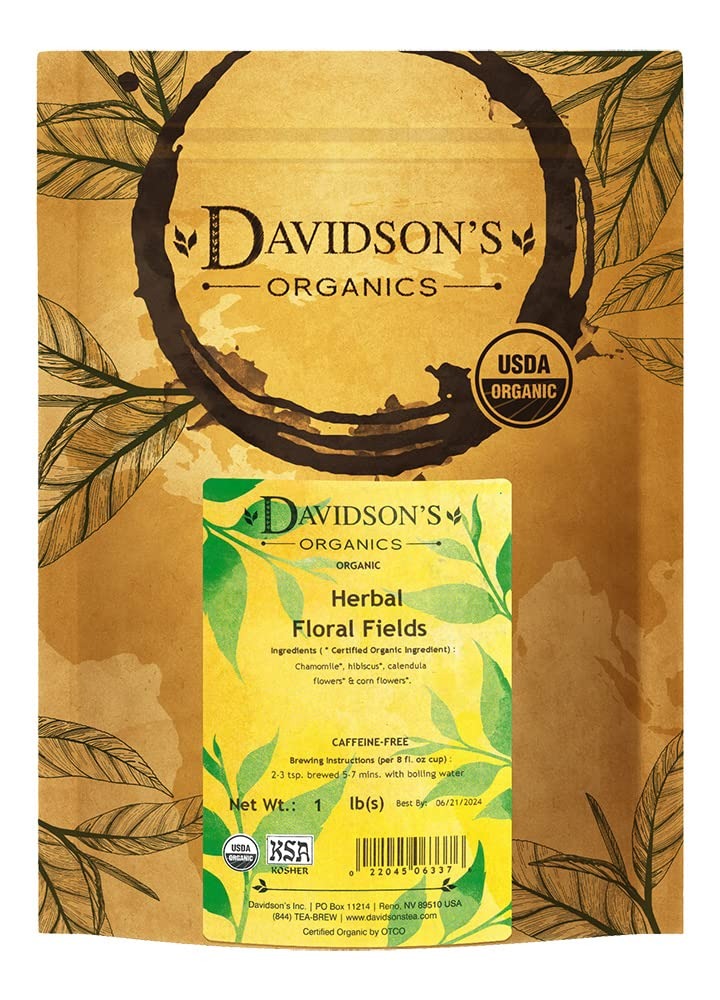
Item Name: Davidson's Organics, Herbal Floral Fields, Loose Leaf Tea, 16-Ounce Bag
Bullet Point 1: Herbal Floral Fields (Loose Leaf) is a herbal medley of beautiful, aromatic flowers. Davidson's Herbal Floral Fields (Loose Leaf) is a delicate, floral-forward blend with creamy, chamomile top notes.
Bullet Point 2: LEAF TO CUP: From our farms in India to your family, Davidson’s Organics is a vertically integrated provider of premium teas at affordable prices. We grow, import, blend, package, and sell - overseeing the entire journey of our tea from the leaf cuttings to the infusion in your cup.
Bullet Point 3: ALWAYS ORGANIC: Davidson’s Organics is a 3rd generation organic tea grower delivering on its promise of providing top-notch USDA certified organic teas. Our teas are grown non-GMO & free from harmful chemicals and pesticides. We are responsibly sourced and sustainably farmed. We believe in the holistic health of our farms, farmers, plants & animals.
Bullet Point 4: A CUP OF WELLNESS: Davidson’s offers a diverse selection of tea blends for the most discerning palates. From loose leaves to tea bags & iced, and from ayurvedic to herbal, our organic teas deliver the perfect pick me up or a restful respite. Enjoy our balanced tea blends for optimal health and sipping pleasure.
Bullet Point 5: TRUST OUR TEA: Davidson's Organics was the first purveyor of fine organic teas. Since 1976, we’ve worked tirelessly to develop blends that are true reflections of their names, while being committed to sourcing healthy ingredients grown by generations of skilled small farmers. Enjoy Davidson's Organics, the organic tea that sets the standards for the highest quality.
Value: 16.0
Unit: Ounce

Price: 22.77